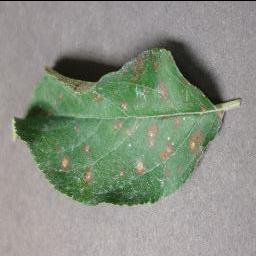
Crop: apple
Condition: cedar_rust